The Common Guild

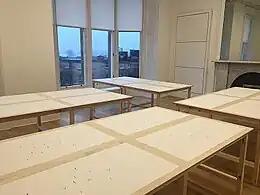
Exhibition space at The Common Guild during Janice Kerbel's 'Notes from Sink' (2018), the last exhibition held at 21 Woodlands Terrace.

The Common Guild is a visual arts organisation in Glasgow, Scotland. It was established in 2006 and has commissioned two Turner Prize-nominated works: Duncan Campbell in 2014 and Janice Kerbel in 2015.